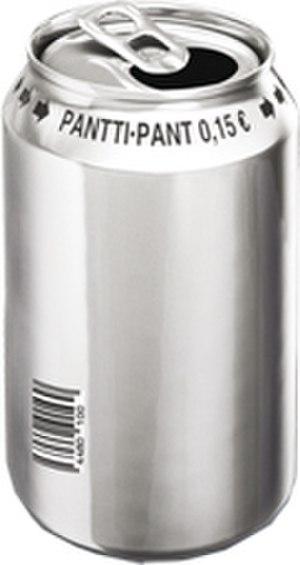
Une canette, ou boîte boisson, ou encore boîte métallique, désigne depuis les années 1980 — par déformation du mot anglais can — une boîte métallique qui contient une boisson que l'on peut emporter puis boire sans outil ni gobelet.
Le vin blanc est un vin produit par la fermentation alcoolique du moût des raisins à pulpe non colorée et à pellicule blanche ou noire. Il est traité de façon à conserver une couleur jaune transparente au produit final. La grande variété des vins blancs provient de la grande quantité de cépages, des modes de vinification, mais aussi du taux de sucre résiduel.